Dar al-Muwaqqit

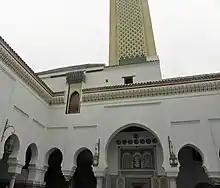

Many mosques in Morocco had a dedicated Dar al-Muwaqqit, especially from the Marinid period onward. Like the one found in the Qarawiyyin Mosque, they were almost always adjoined to the mosque's minaret, often on a second floor above the gallery overlooking the mosque's "sahn" (courtyard), and marked by an ornate double-arched window. The Dar al-Muwaqqit of the Grand Mosque of Fes el-Jdid, built around 1276, may have been the earliest example of this type of chamber in Marinid architecture, and served as a model for the one built soon after at the Qarawiyyin Mosque. Other later examples include the Dar al-Muwaqqit of the Alaouite-era Lalla Aouda Mosque in Meknes (between 1672 and 1678 under Sultan Moulay Isma'il) and the Dar al-Muwaqqit of the Zawiya of Moulay Idris II in Fes (probably from its expansion by Moulay Isma'il between 1717 and 1720). The Dar al-Muwaqqit of the Zawiya of Moulay Idris II is also notable for featuring marble spolia from the Saadian palaces of Marrakesh (from the Badi Palace or another structure), looted by Sultan Moulay Isma'il.